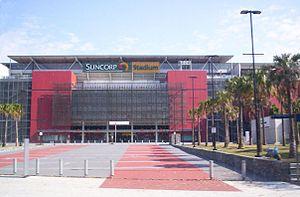
Milton est un quartier de la proche banlieue ouest de Brisbane, dans l'Etat du Queensland, à l'est de l'Australie.